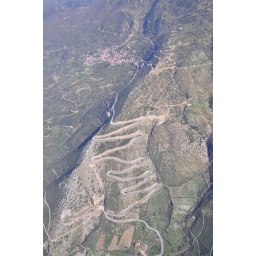
The ''snake'' road leading to historic village Ampelakia located in the foot of mountain Kissavos - Thessaly.